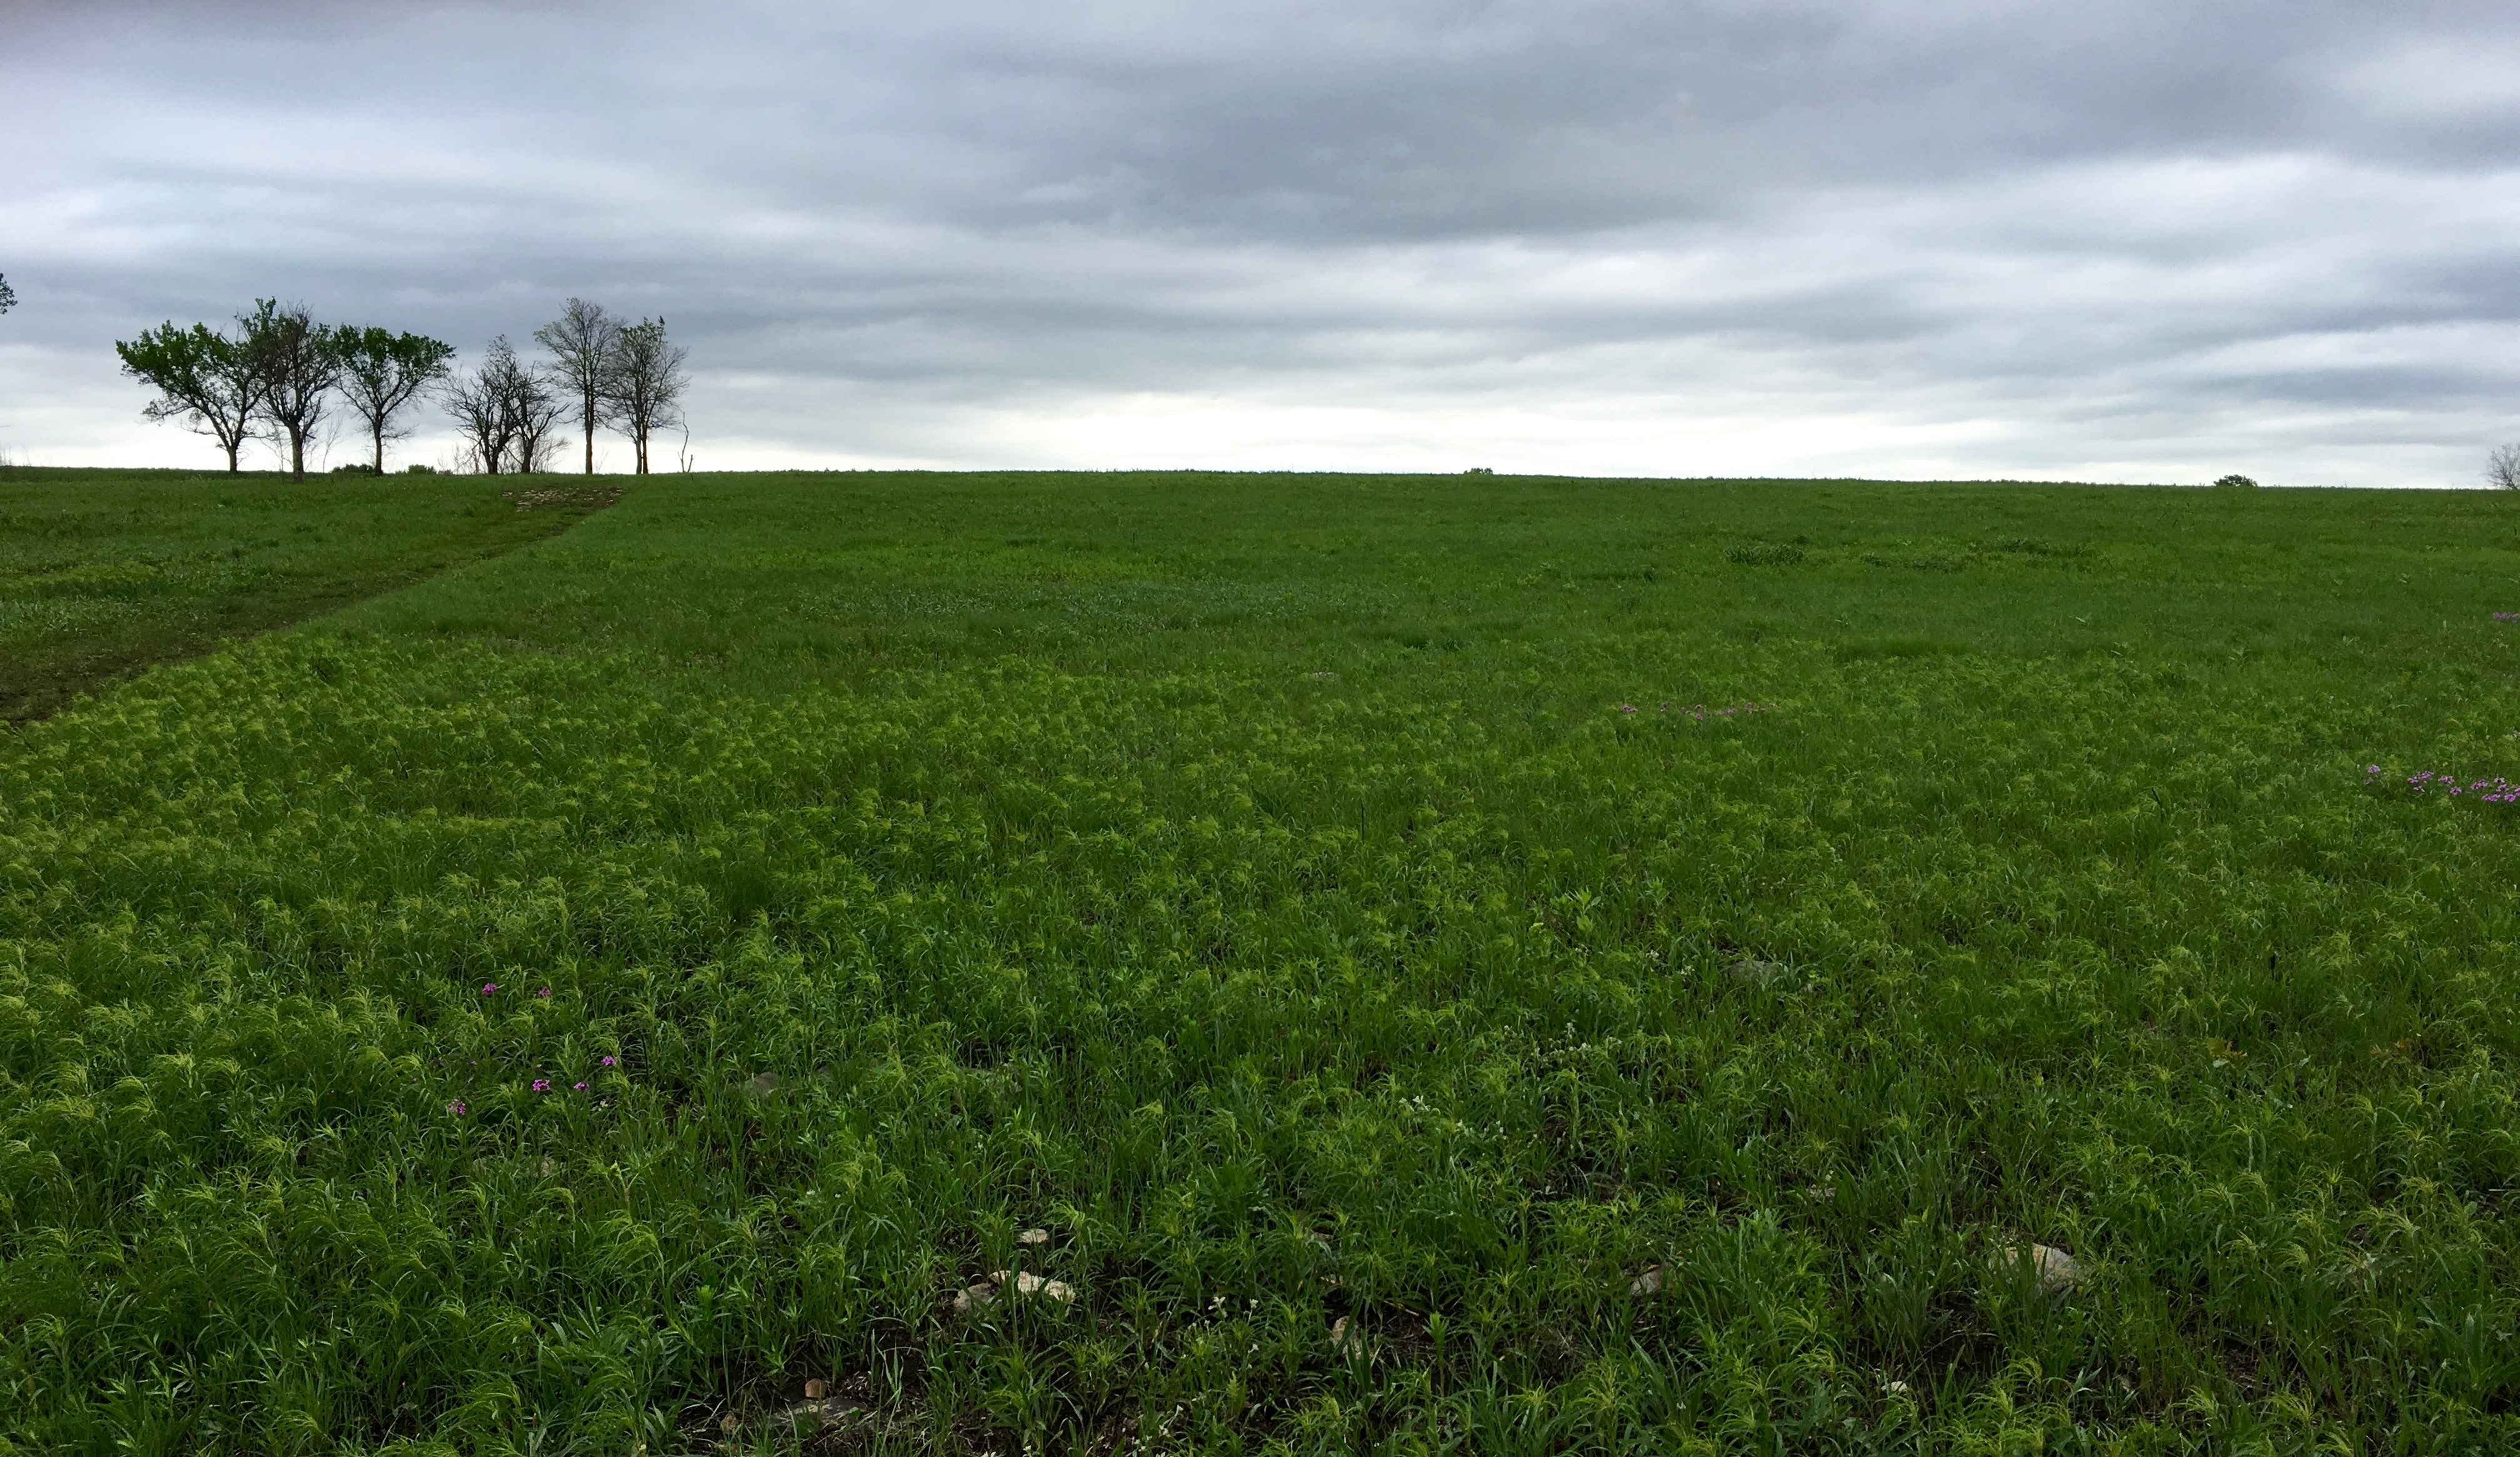
grass, horizon, marsh, plant, field, farm, lawn, meadow, prairie, hill, flower, green, crop, pasture, soil, agriculture, plain, grassland, wetland, plantation, plateau, habitat, ecosystem, tundra, steppe, rural area, natural environment, grass family, land lot